South West African Class Hd

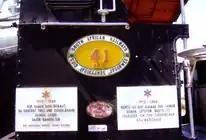
Number plate and plaques on No. 41, Otjiwarongo, 2011

Two of the 1912 ex-Class Hd locomotives were preserved. No. 40 was plinthed on the Usakos railway station platform while No. 41 was plinthed outside Otjiwarongo railway station.